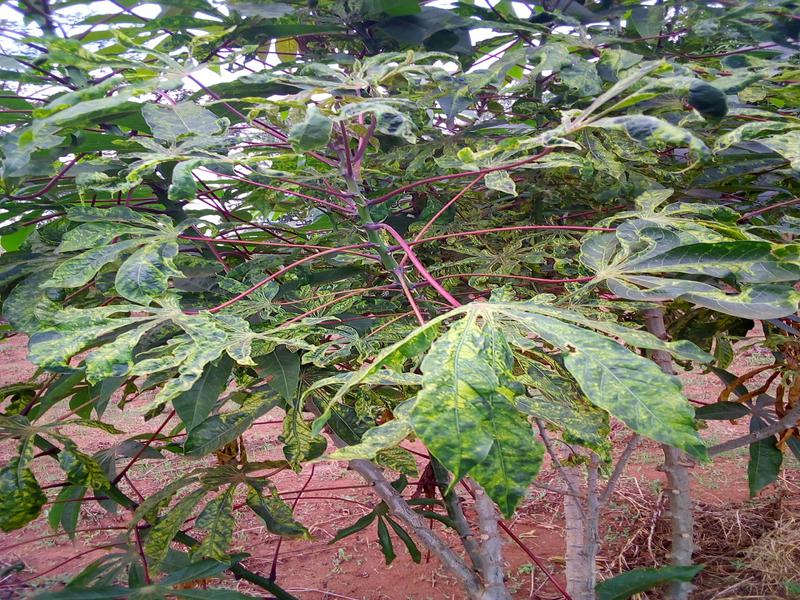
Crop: cassava
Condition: mosaic_disease